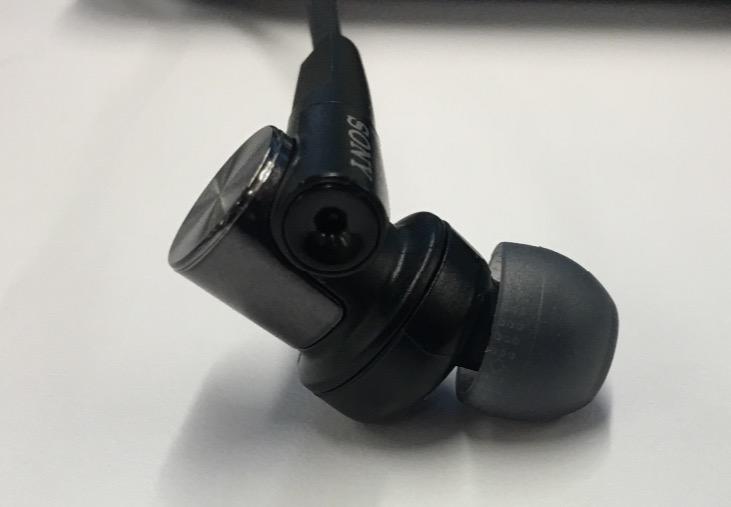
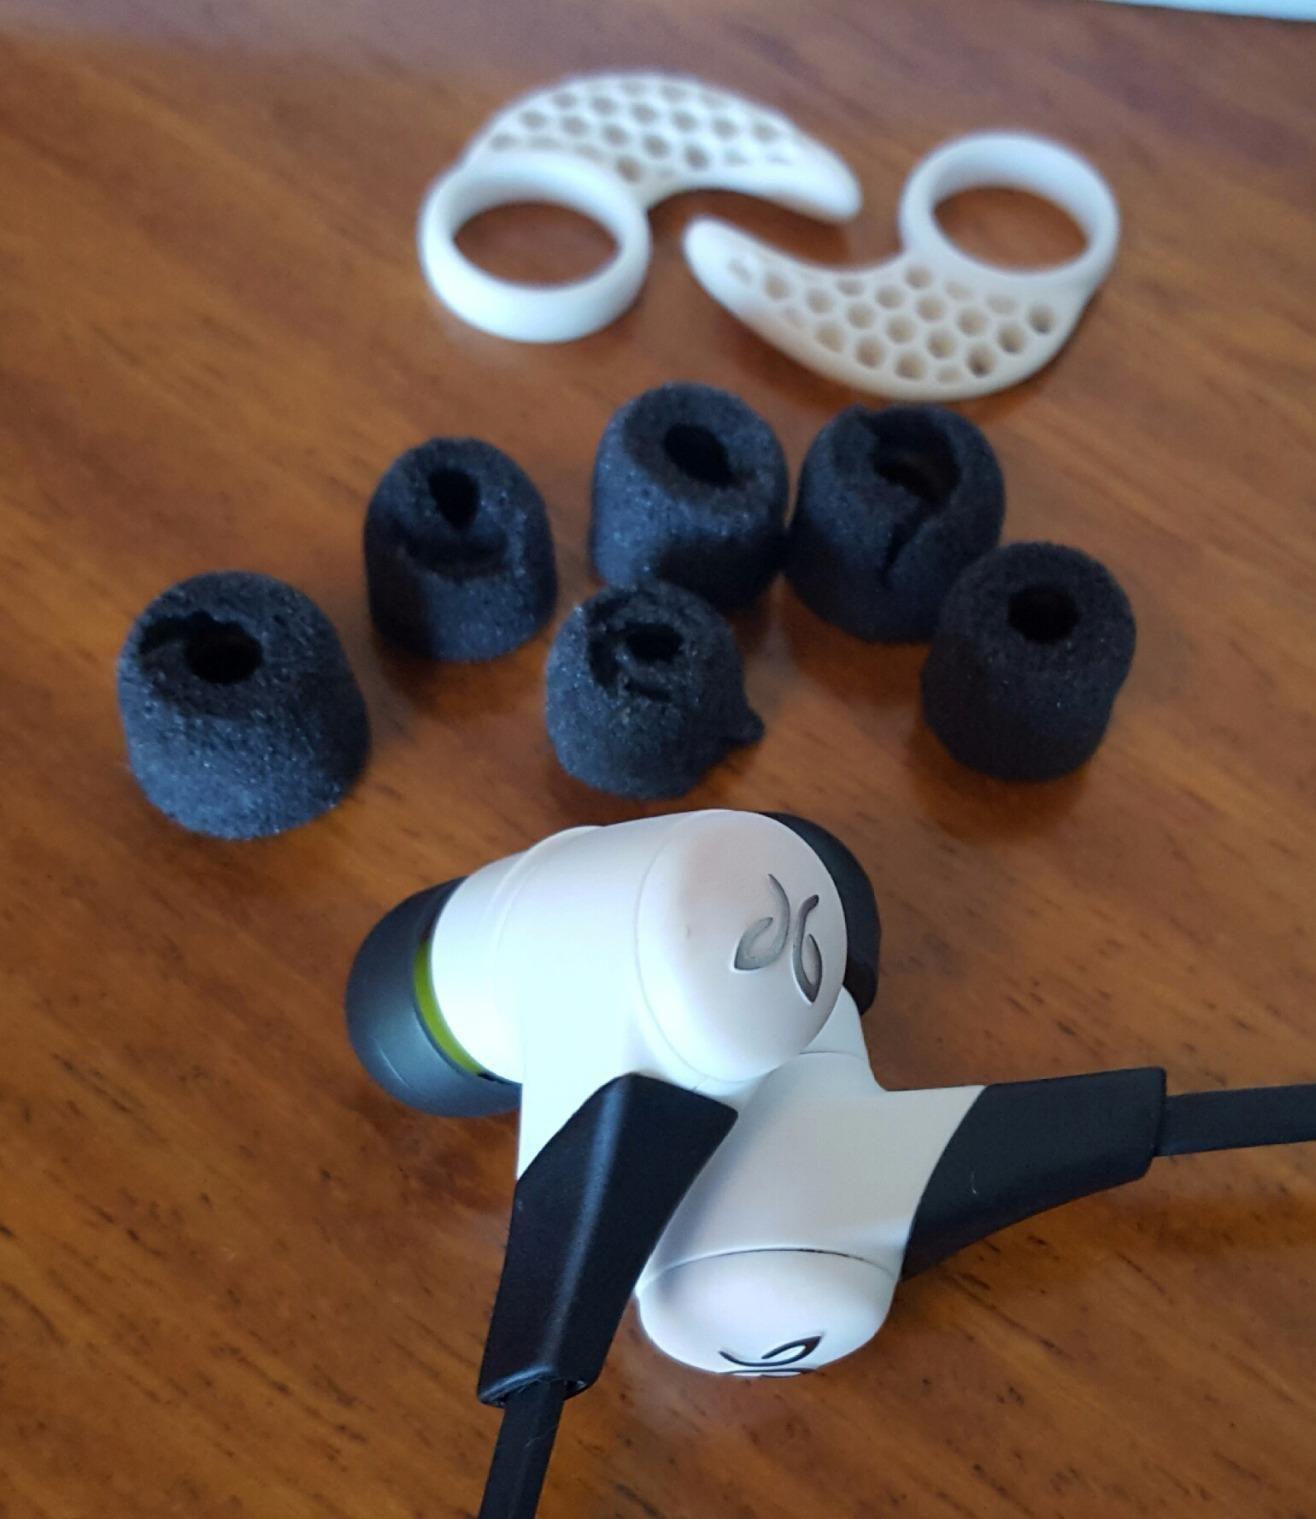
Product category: headphones
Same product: no